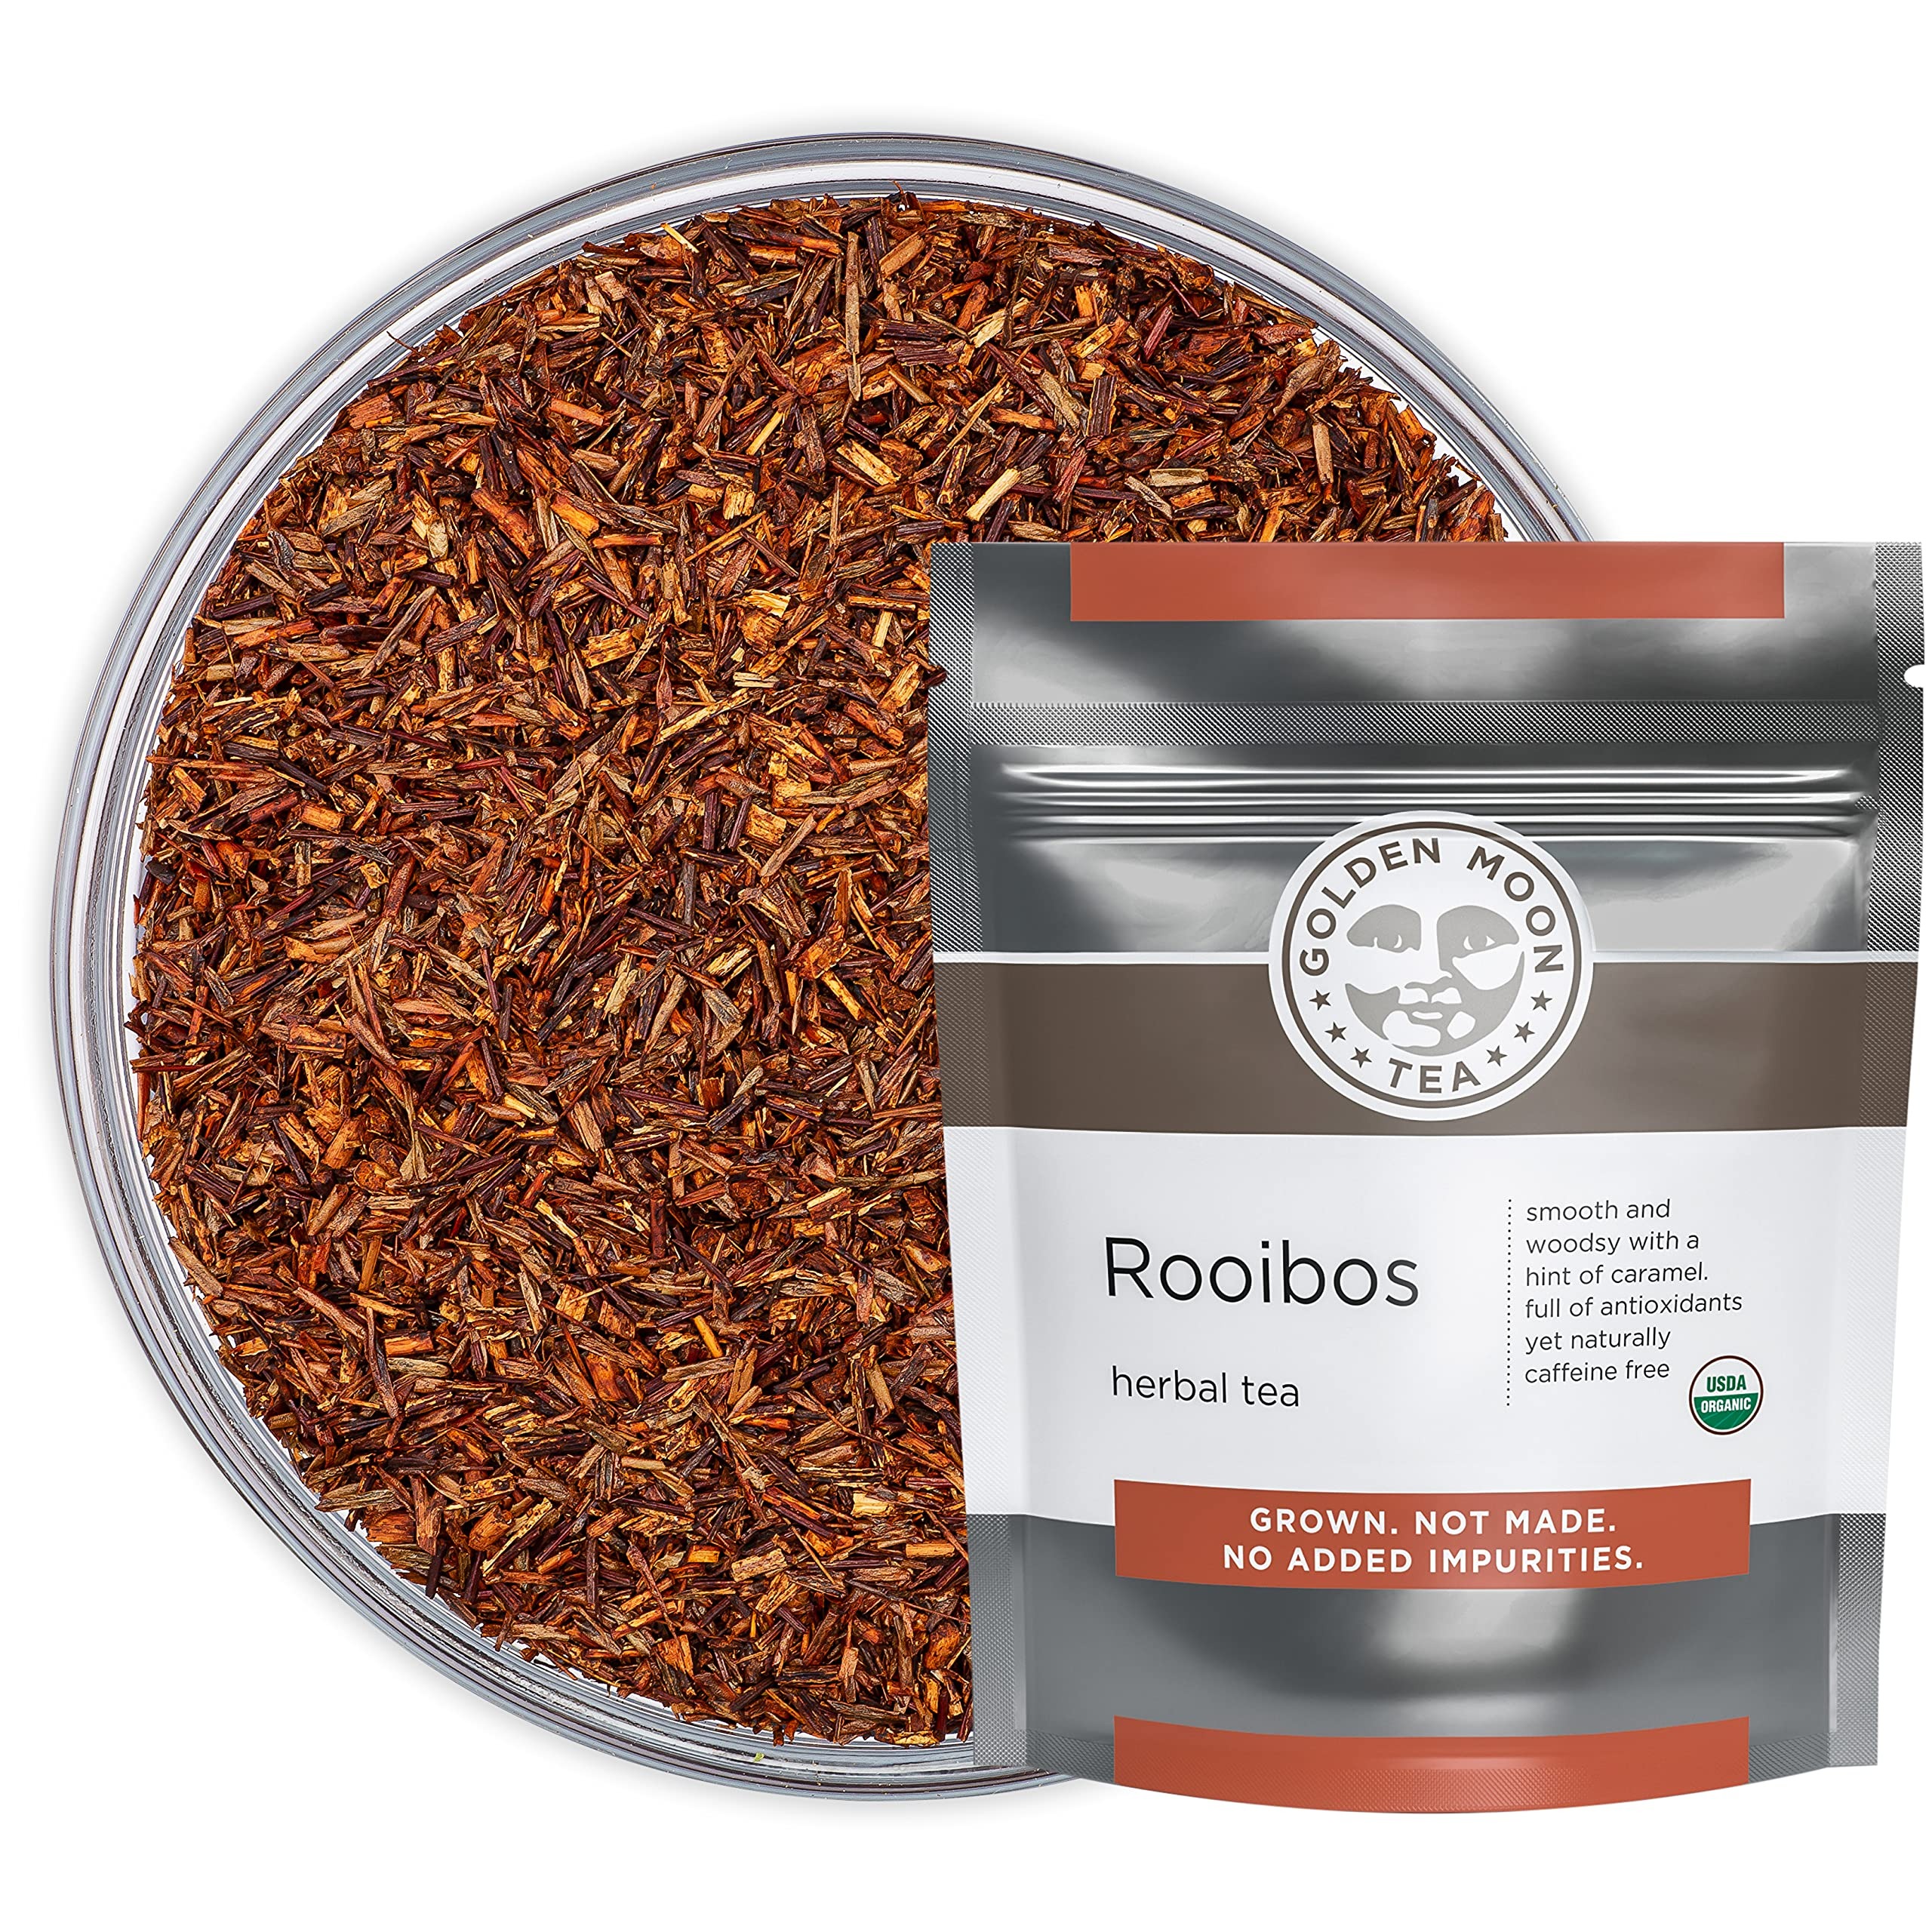
Item Name: Rooibos Tea -Caffeine Free - Organic - Loose Leaf - Bulk - Non GMO - 96 Servings
Bullet Point 1: ORGANIC, WHOLE-LEAF TEA - Premium (top 10%) whole Rooibos tea leaves handpicked in peak summer and early autumn in Cederberg, South Africa. Our no-pulverize, no-shred process helps retain more antioxidants and smooth, woody flavor with a hint of caramel
Bullet Point 2: NATURALLY CAFFEINE FREE - Rooibos, or Red Bush Tea, is herbal and naturally free from caffeine, with a full bodied taste; an ideal gift for tea lovers or pregnant mothers, or for jitter-free morning or evening relaxation
Bullet Point 3: NO ADDED NATURAL OR ARTIFICIAL FLAVORING - Golden Moon Rooibos Tea blends never contain artificial sweeteners, flavorings, preservatives, or colors
Bullet Point 4: NO PLASTIC TEABAGS - We are a bagless tea company to ensure nothing leaches in during the steeping and brewing process. We refuse to use teabags because they all contain plastic
Bullet Point 5: QUALITY ASSURANCE - Organic is just the beginning. We check each tea to ensure purity
Product Description: If you go to South Africa and order a “tea” you may be surprised what they serve you. It won’t be a black tea, a green tea, or an oolong. But instead they love to drink Rooibos tea - or Red Tea. Once you take a sip you will see why. Rooibos is 100% caffeine free, making it great to drink at any time of day—afternoon or bedtime especially. It is also high in antioxidants. So much so that it has been shown to have 50% more antioxidants than green tea. Drinking tea can replace having a late afternoon snack. But most importantly, this loose leaf rooibos is delicious. It is a clean woodsy flavor with a smooth finish of rich caramel and black pepper. After drinking a cup of our organic loose leaf rooibos, you will see why South Africans love this tea so much. USDA Certified Organic and Non-GMO. Golden Moon is the only loose leaf tea company to withhold “natural” flavor sprays from our teas. Our blends are healthier and better-tasting as a result! To ensure no harmful chemicals, Golden Moon doesn’t even use tea bags – our organic loose-leaf tea is exactly what tea lovers everywhere have been looking for. Give it as a gift during the holiday season, or any time of year! Can be a thoughtful gift for mother’s day, birthday, a gift for a boss or co-worker.
Value: 8.0
Unit: Ounce

Price: 25.82